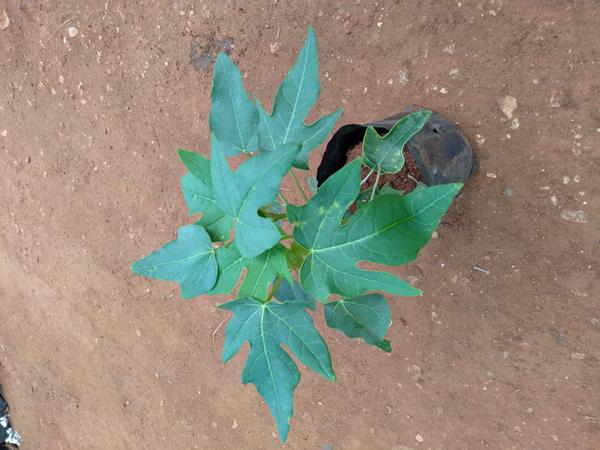
Plant: Pappaya